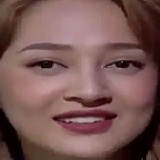
ca sĩ Bảo Anh